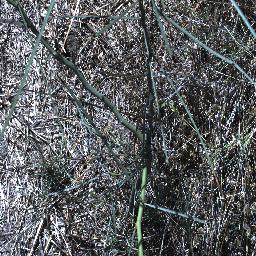
Label: parkinsonia